Taunton

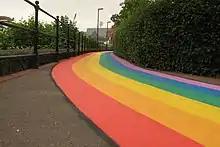
Pride Rainbow Path, Taunton.

Taunton Deane had low unemployment of 4.1 per cent compared with a national average of 5.0 per cent in 2005.